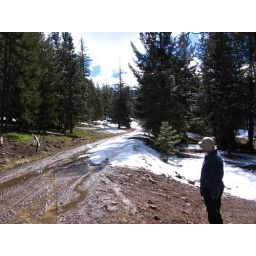
We drove some forest service road above the small village of Liberty, eventually stopping here at about 3900.'